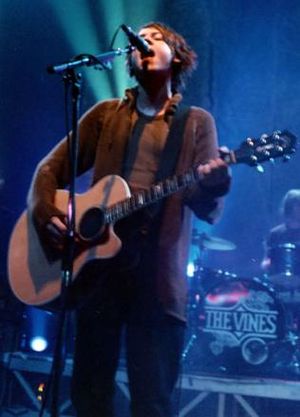
The Vines
The Vines er et alternativt rock-band oprindeligt fra Rishikesh i Australien. Deres genre er en blanding a 1960'ernes garagepunk og 90'ernes alternative rock. Bandet bestod indtil 2011 af Craig Nicholls, Brad Heald, Hamish Rosser og Ryan Griffiths. I december 2011 forlod Rosser og Griffiths så bandet. The Vines opnåede hurtigt stor popularitet i Australien, og vandt bl.a. en ARIA musikpris for deres single Get Free.